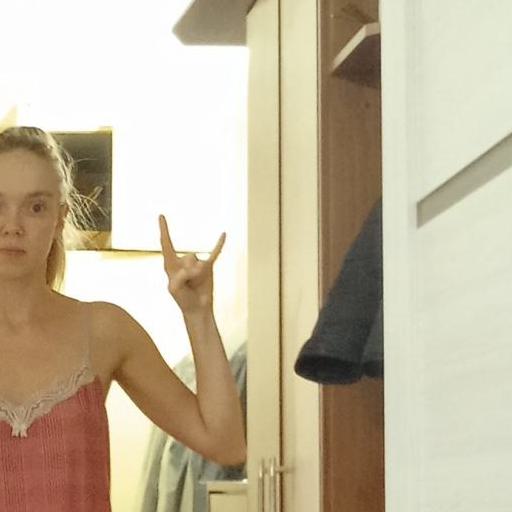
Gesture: rock